Ghulam Muhammad Mahar Medical College

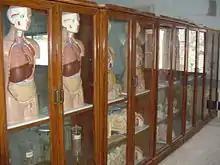
A view of Anatomy Museum in GMMMC Eastern Academic Block 1

Ghulam Muhammad Mahar Medical College Sukkur is established in three beautiful buildings, including the former Directorate of Health Sukkur, the Health Technician School, and the Masoom Shah Hostel of Health Technician School. The medical school building has laboratories, museums and library including the learning resource center (LRC) with access to the Digital Library of the Higher Education Commission through Computers.